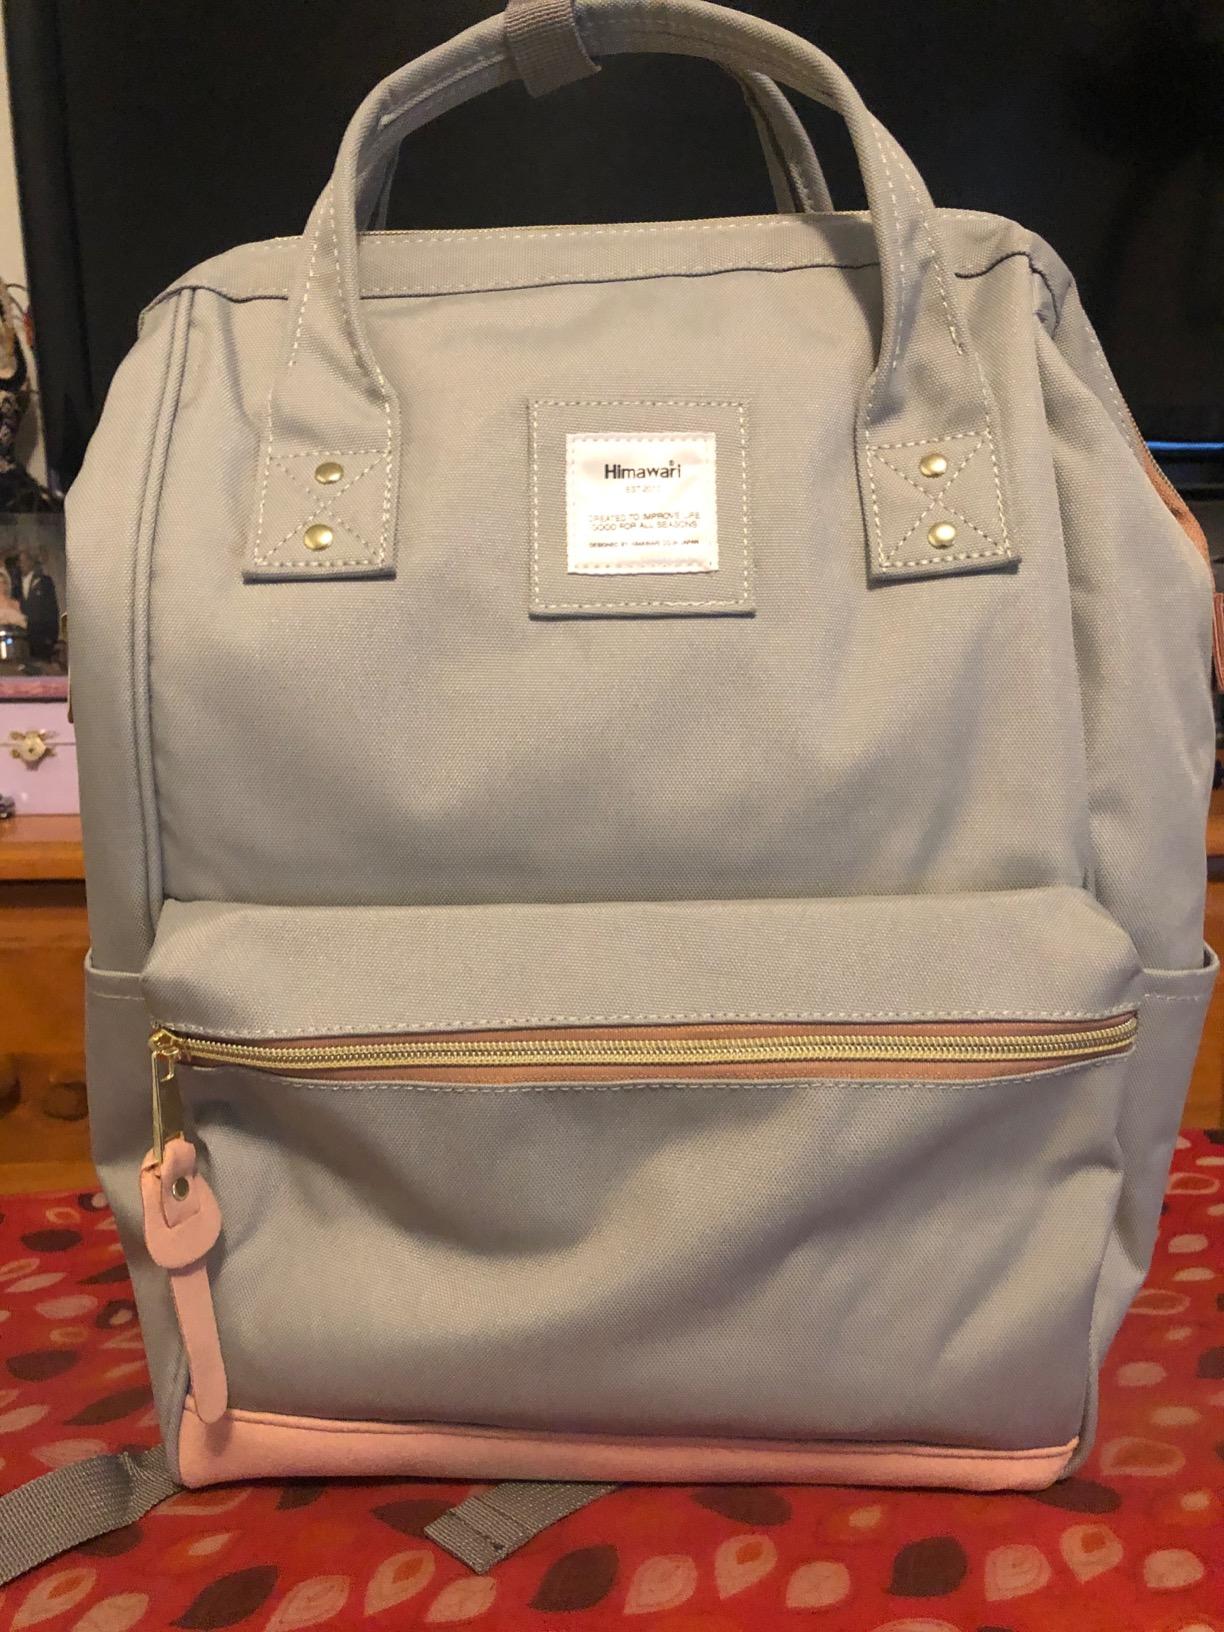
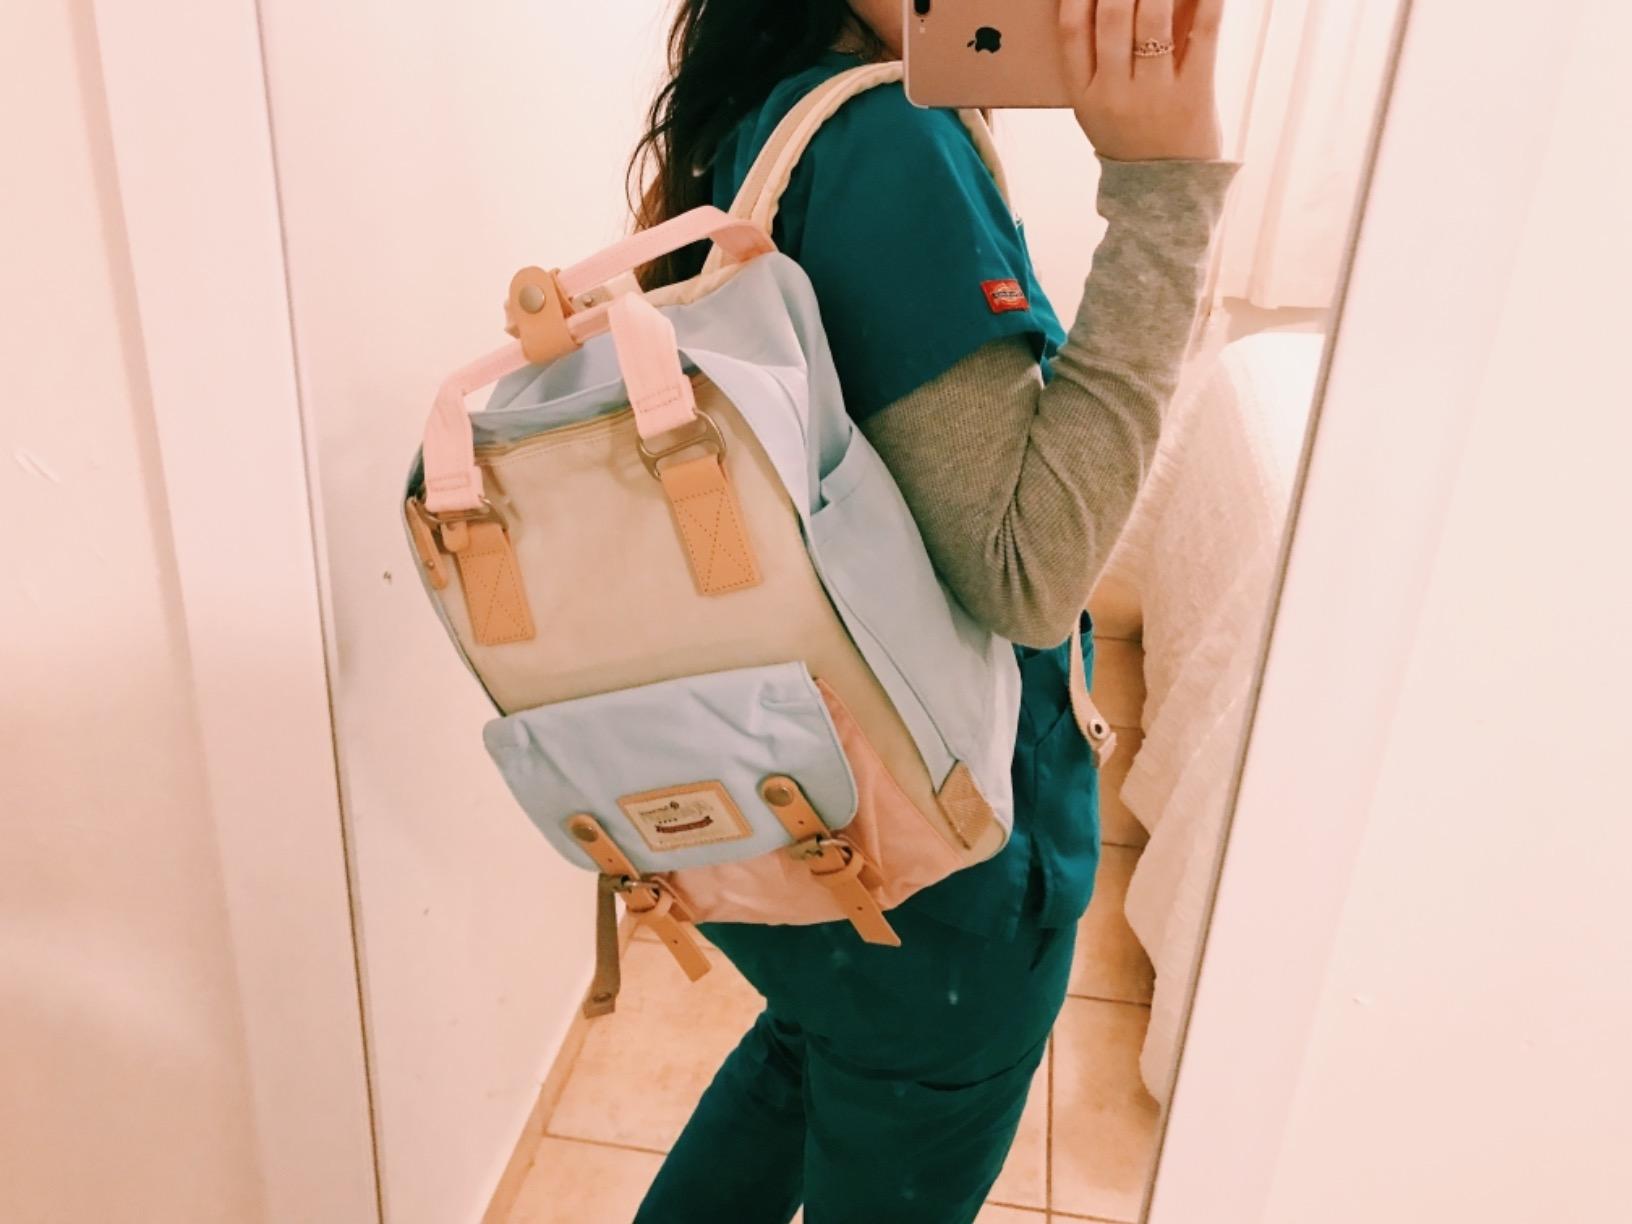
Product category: bag
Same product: no